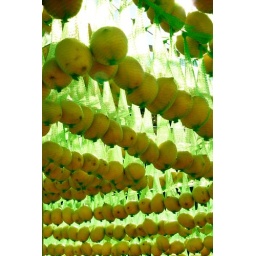
A shot take from under a lemon tree sculpture